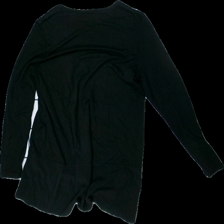
View: back
Type: Top
Category: Ladies
Brand: Not in the list
Brand text on label: WERA
Colors: Black
Material: 100% Visc
Cut: Long
Size: L
Season: All
Price range: 50-100
Recommended usage: Reuse